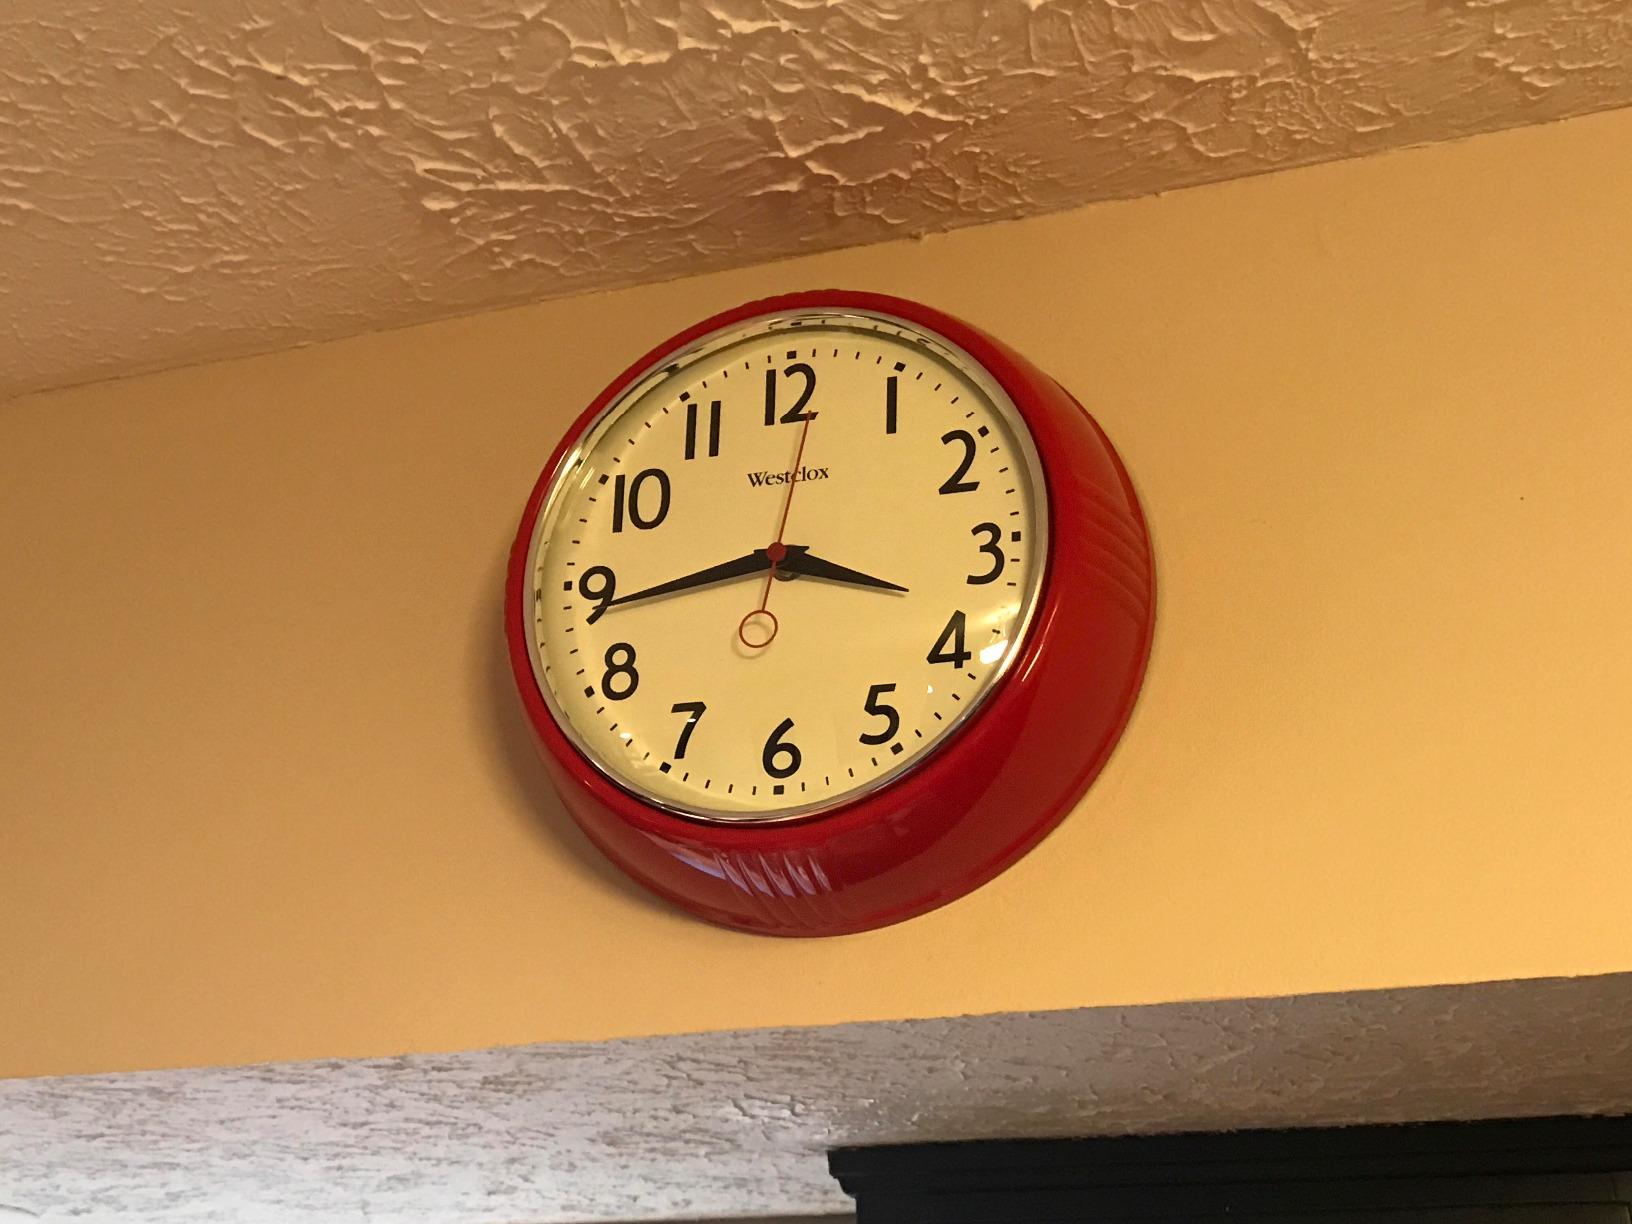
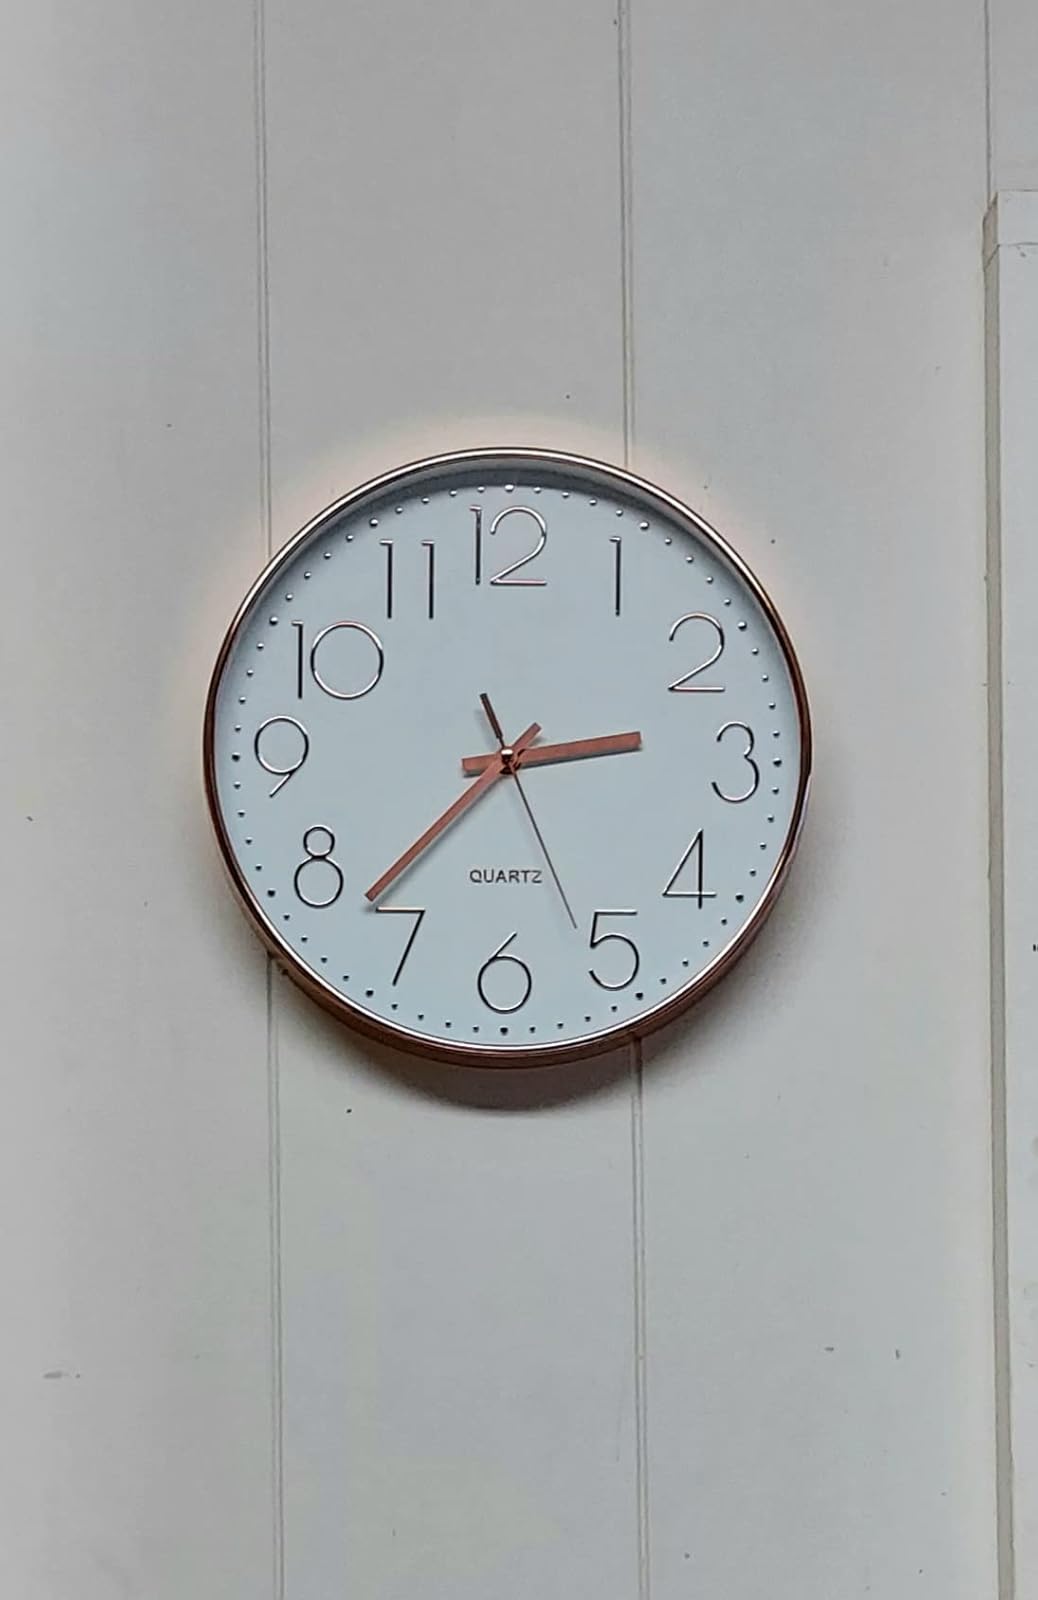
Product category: clock
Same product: no